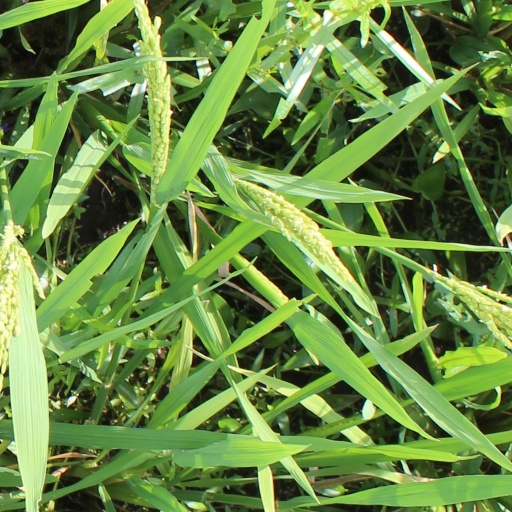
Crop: rice